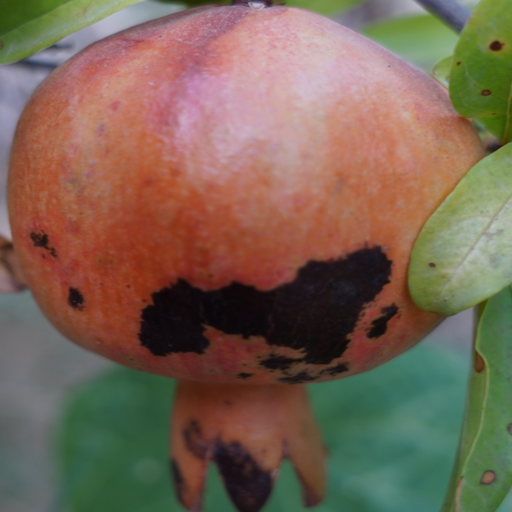
Label: Colletotrichum spp